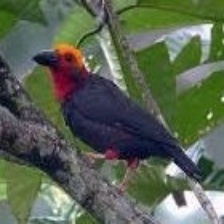
Species: BORNEAN BRISTLEHEAD
Scientific name: PITYRIASIS GYMNOCEPHALA